SAS President Kruger

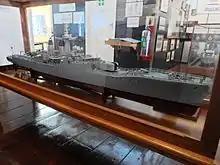
Model of SAS "President Kruger" at the South African Naval Museum in Simonstown

A naval board of inquiry was appointed shortly afterwards that determined the cause of the collision was of a lack of seamanship by the captain and watch officers of the ship. The Justice Minister, Kobie Coetsee, subsequently introduced a retrospective change in law to allow him to hold an inquest into the death of the only crewman whose body was found. The inquest lasted a year and apportioned blame on the captain and PWO.